Rice Owls football

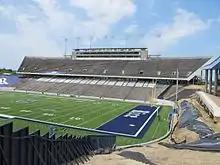
Rice Stadium as of April 2016

Rice Stadium was built in 1950, and has been the home of Owls football ever since. It hosted the NFL Super Bowl in January 1974. It replaced the old Rice Field (now Rice Track/Soccer Stadium) to increase seating. Total seating capacity in the current stadium was reduced from 70,000 to 47,000 before the 2006 season. The endzone seating benches were removed and covered with tarps, and all of the wooden bleachers were replaced with new, metal seating benches in 2006, as well. The stadium is also undergoing further renovations.